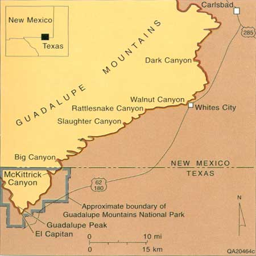
a map of a city